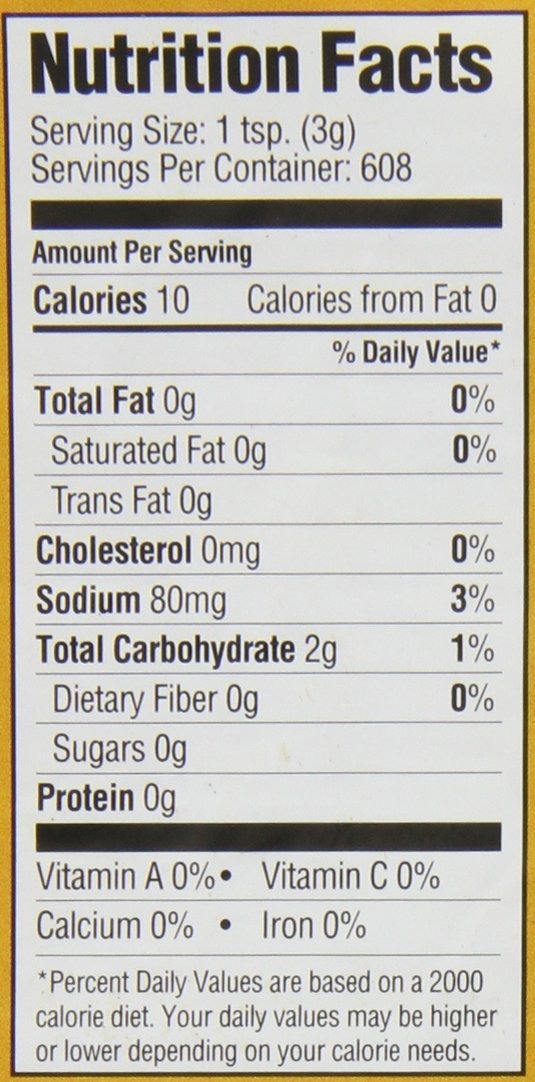
Item Name: Tony Chachere's Creole Foods, Instant Dry Roux Mix 4 lb (4 count)
Product Description: Tony Chachere's Creole Foods, Instant Dry Roux Mix, 16 lbs totoal
Value: 4.0
Unit: Count

Price: 28.95